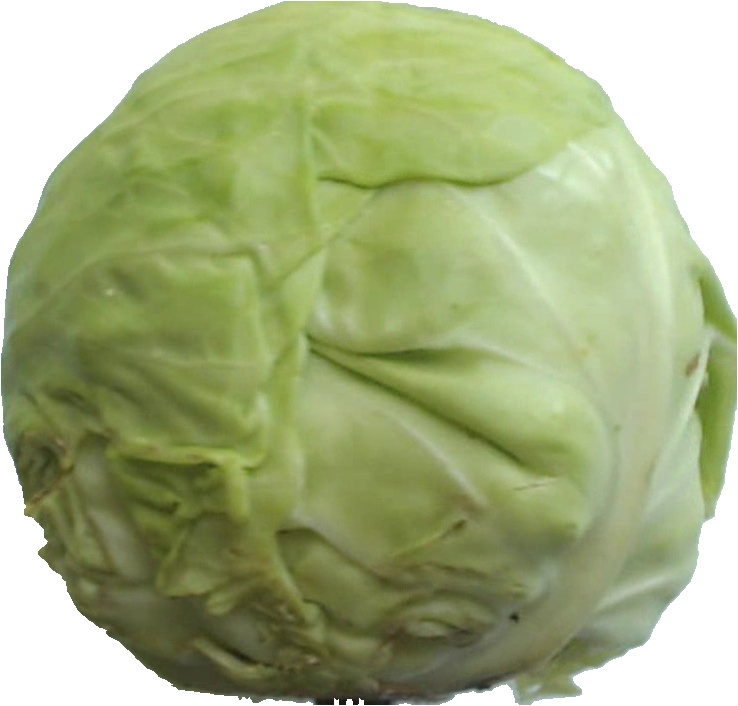
Label: cabbage_white_1